Shukri al-Quwatli

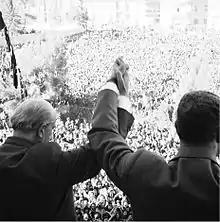
Quwatli clasps hands with Nasser before crowds of spectators in Damascus days after the United Arab Republic is established, March 1958

Under Quwatli's leadership, Syria increasingly moved towards a neutralist policy amid the Cold War, despite the conservative views held by Quwatli. However, on 10 September, Quwatli first opted to make an official request for arms from the United States, but was eventually rebuffed despite support from US Secretary of State John Foster Dulles. Starting in 1956, Quwatli began to look towards the Eastern bloc for economic and military assistance. During the tenure of his administration, Quwatli furthered Syria's relations with other neutralist countries such as Yugoslavia, India and Egypt, but also with the Soviet Union (USSR) and the Eastern bloc. The pursuit of this policy was partially due to the support afforded to the leftist movements in Syria by the Saudi and Egyptian governments who viewed them as strong opponents of the Baghdad Pact, and the highly influential leftist factions of the Syrian Army. Quwatli and Nasser initiated the Egyptian-Syrian Agreement, a defense arrangement that would serve as a counterweight to the Baghdad Pact, in March 1955. The agreement stipulated that each country would assist the other in case of an attack, the establishment of numerous committees to coordinate joint military activities and the creation of a joint military command headed by Egyptian officer Abdel Hakim Amer. The agreement was concluded 20 October.